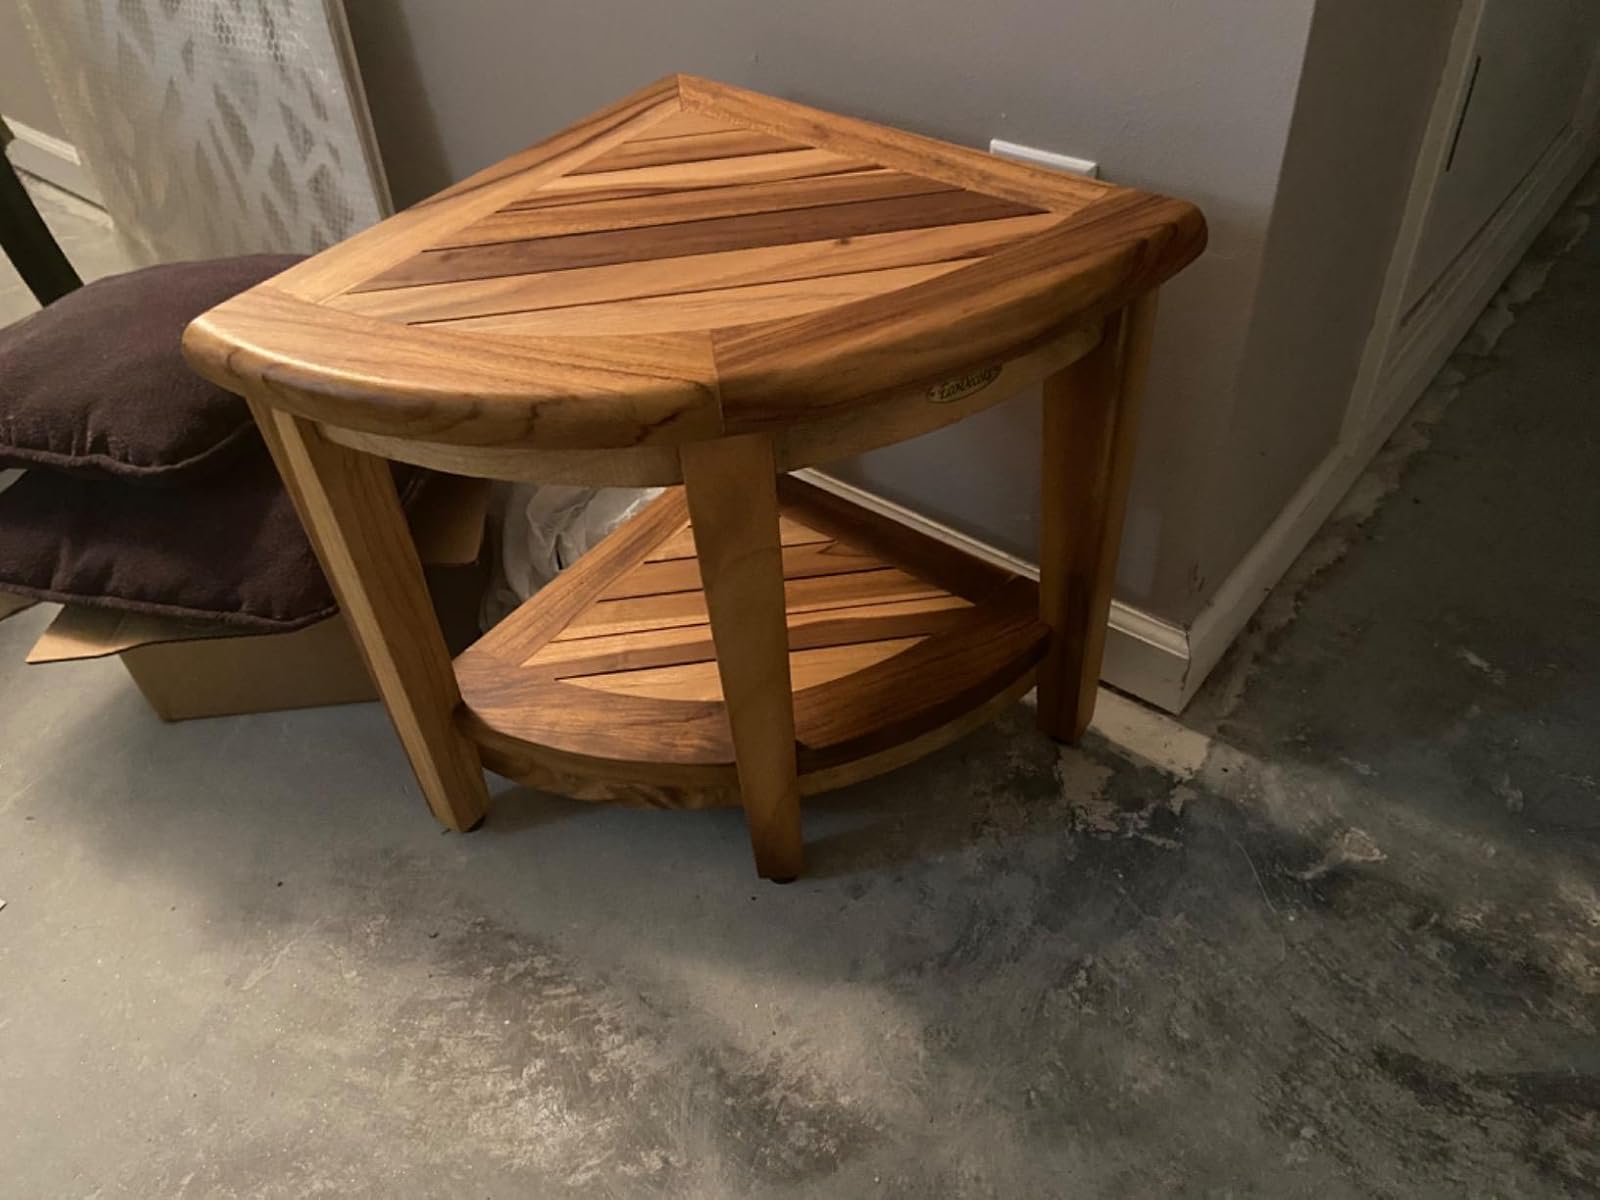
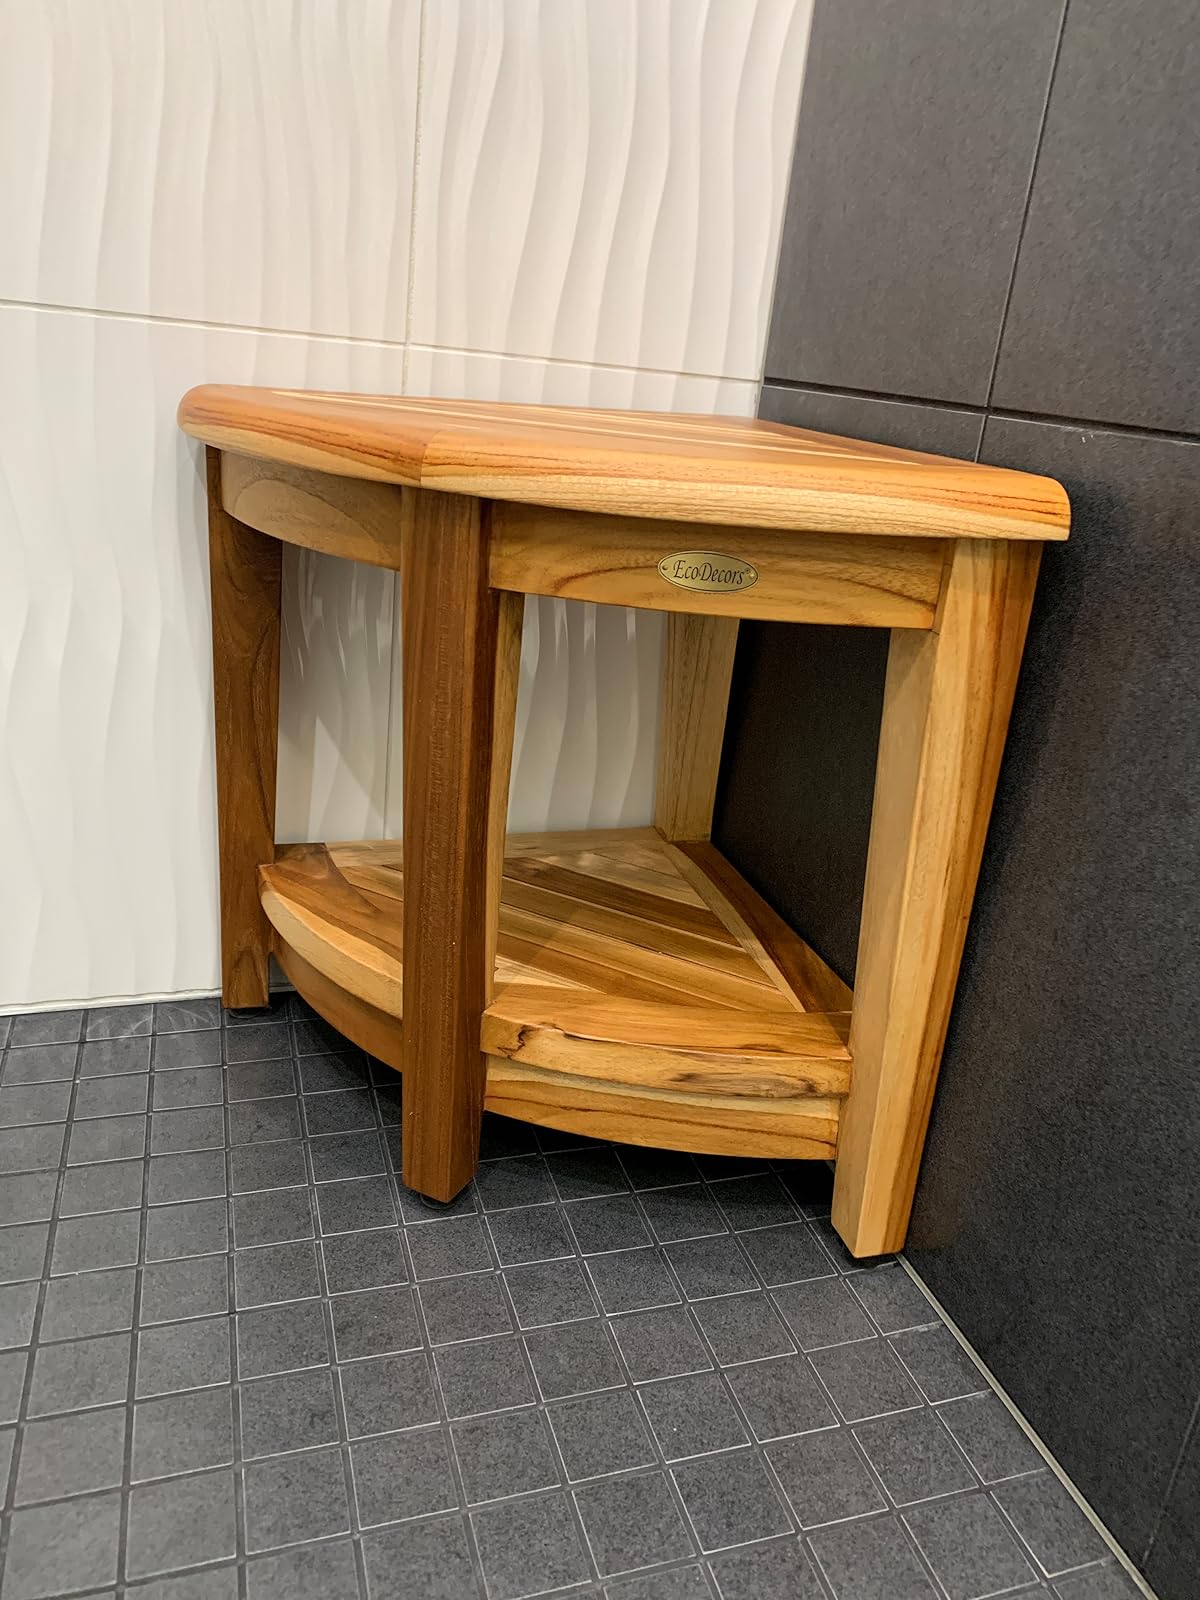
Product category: stool
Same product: yes